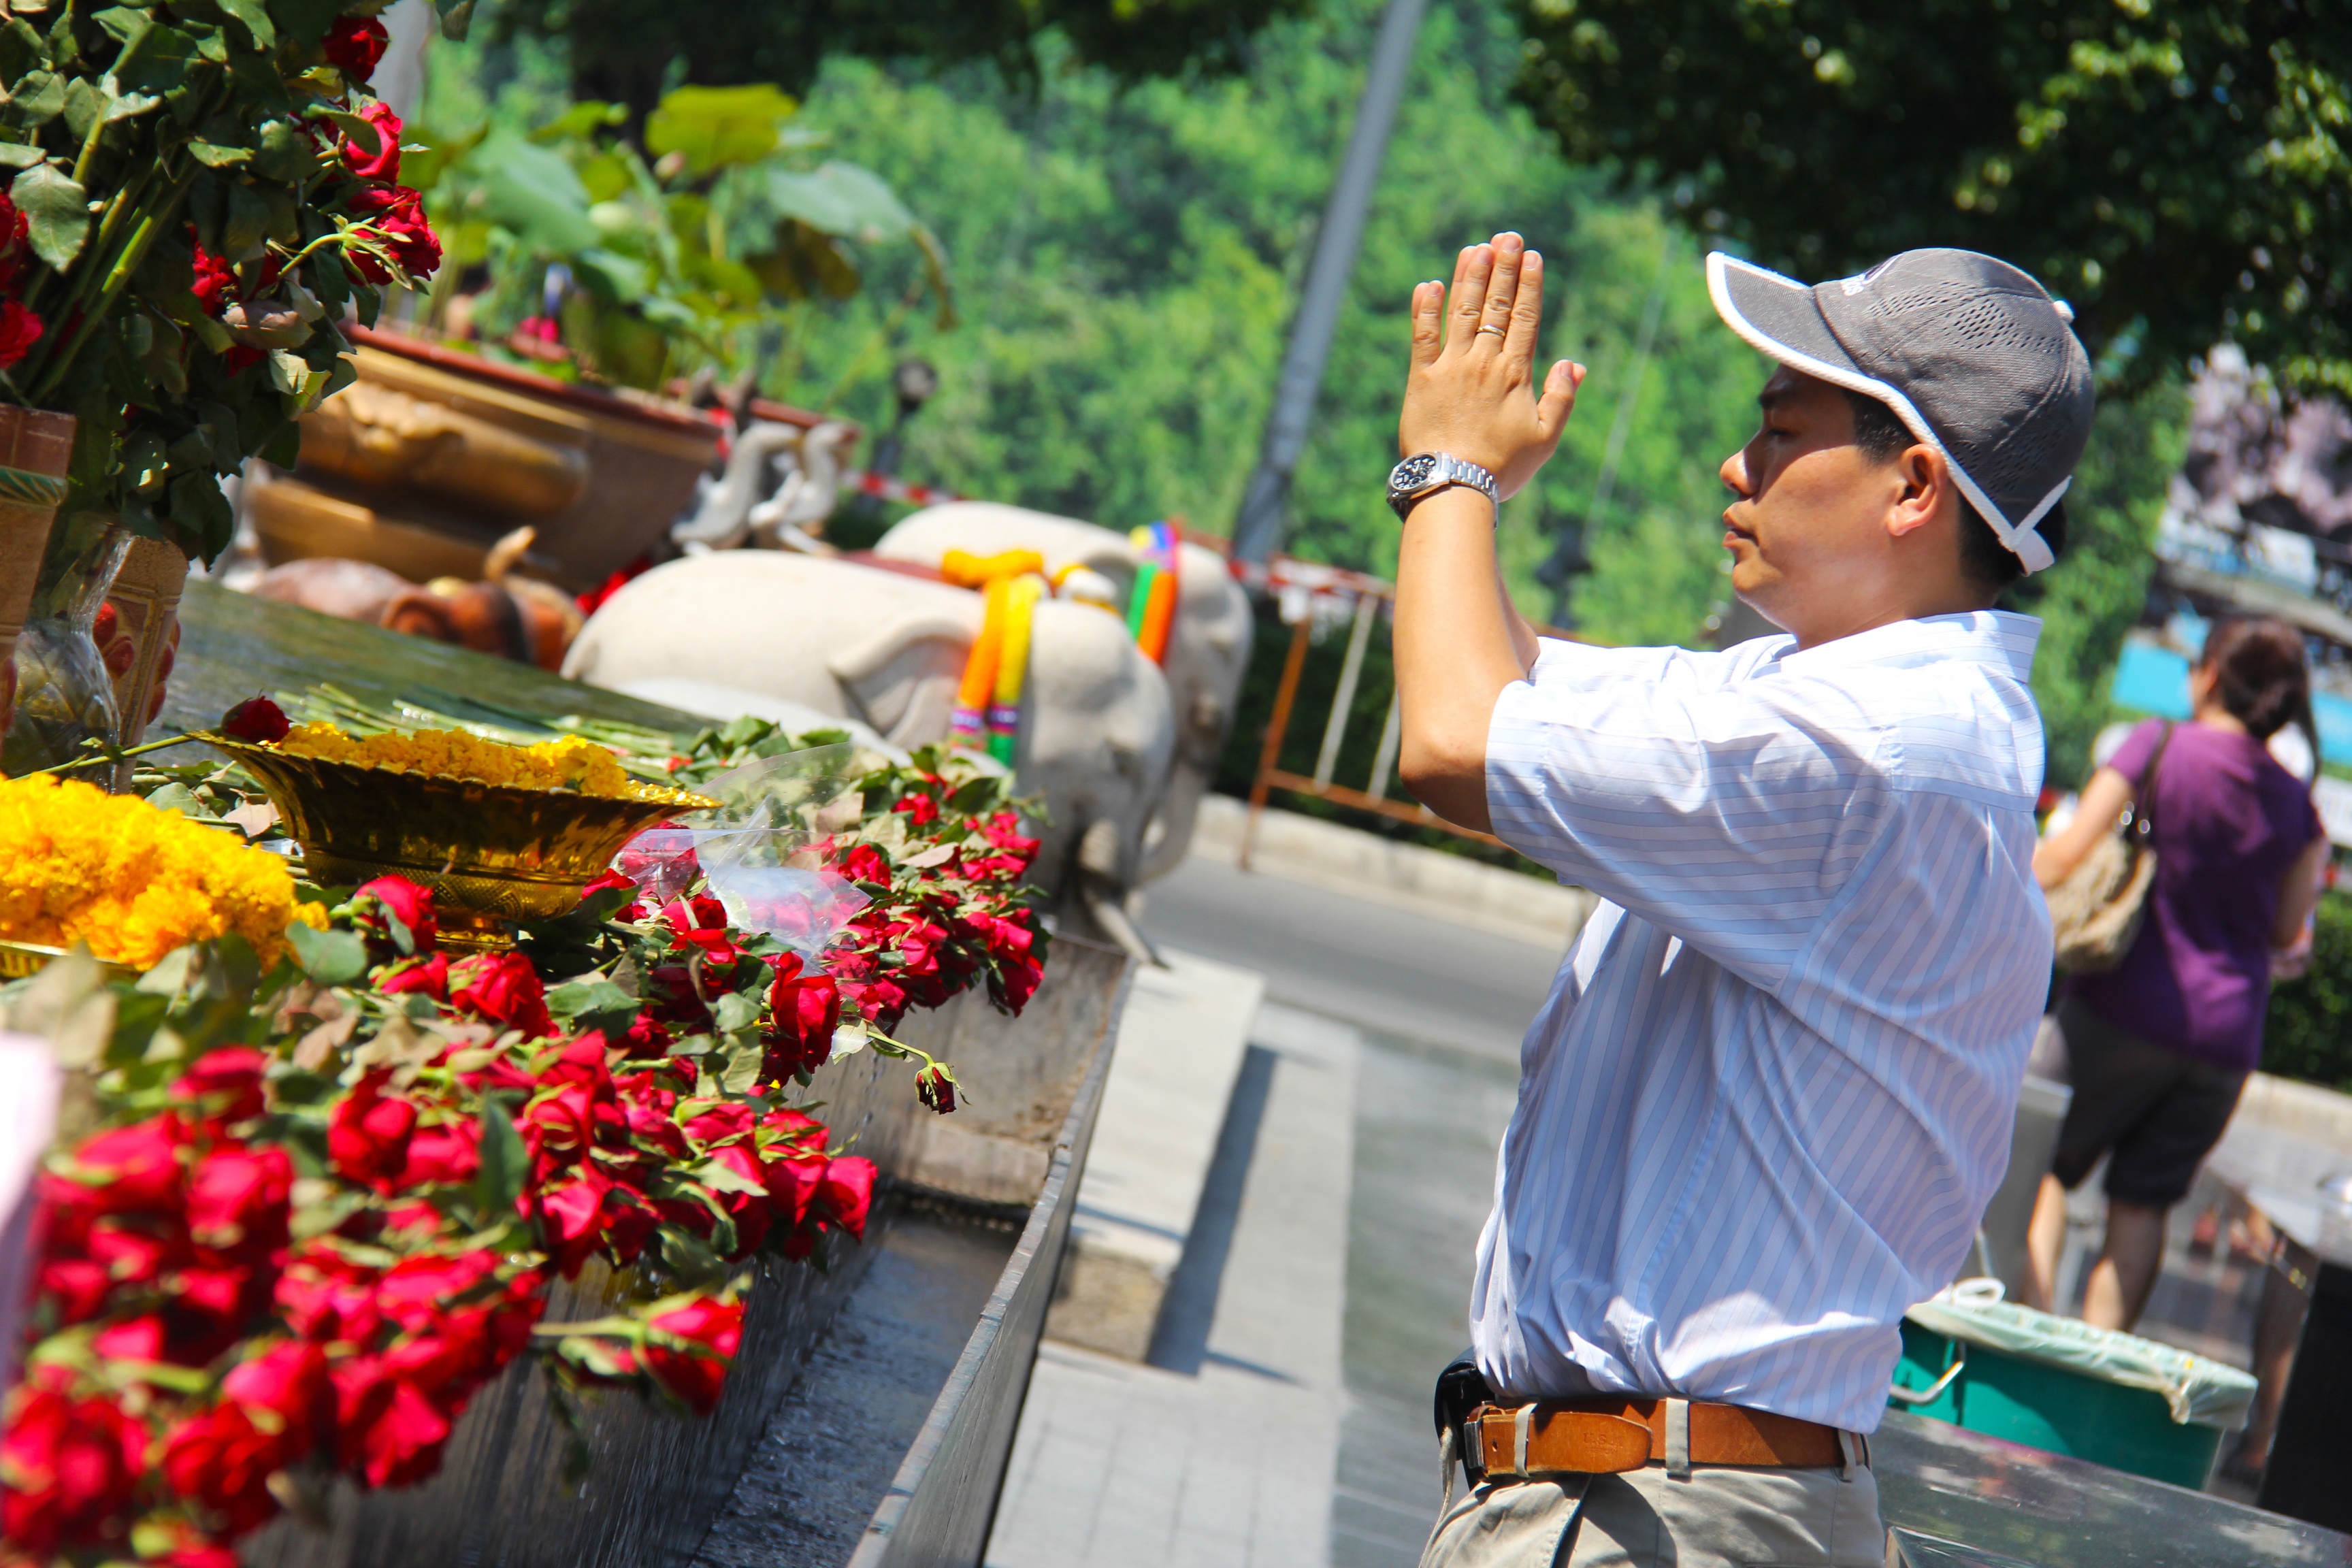
flower, praying, thailand, pray, festival, temple, shrine, prayer, bangkok, floristry, ganesha shrine